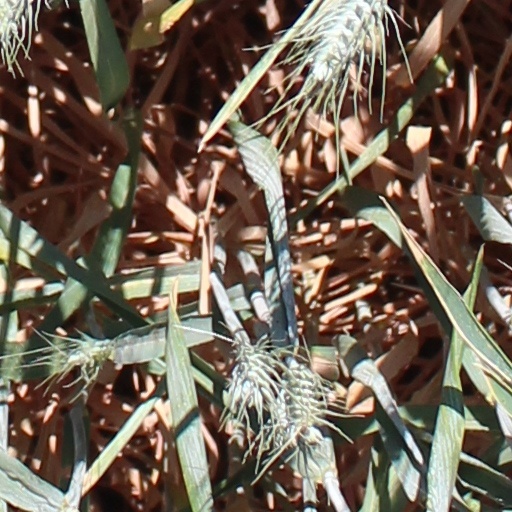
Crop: wheat